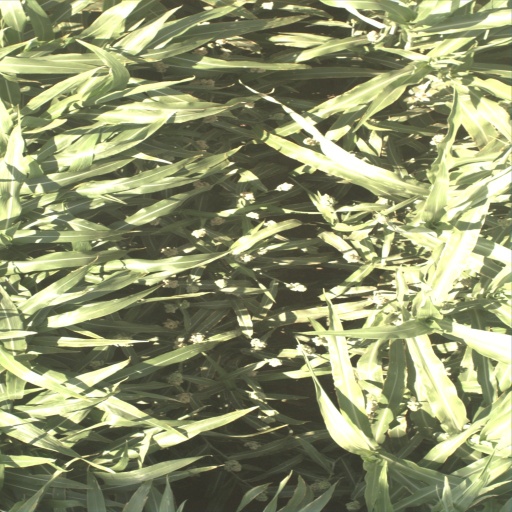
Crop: sorghum